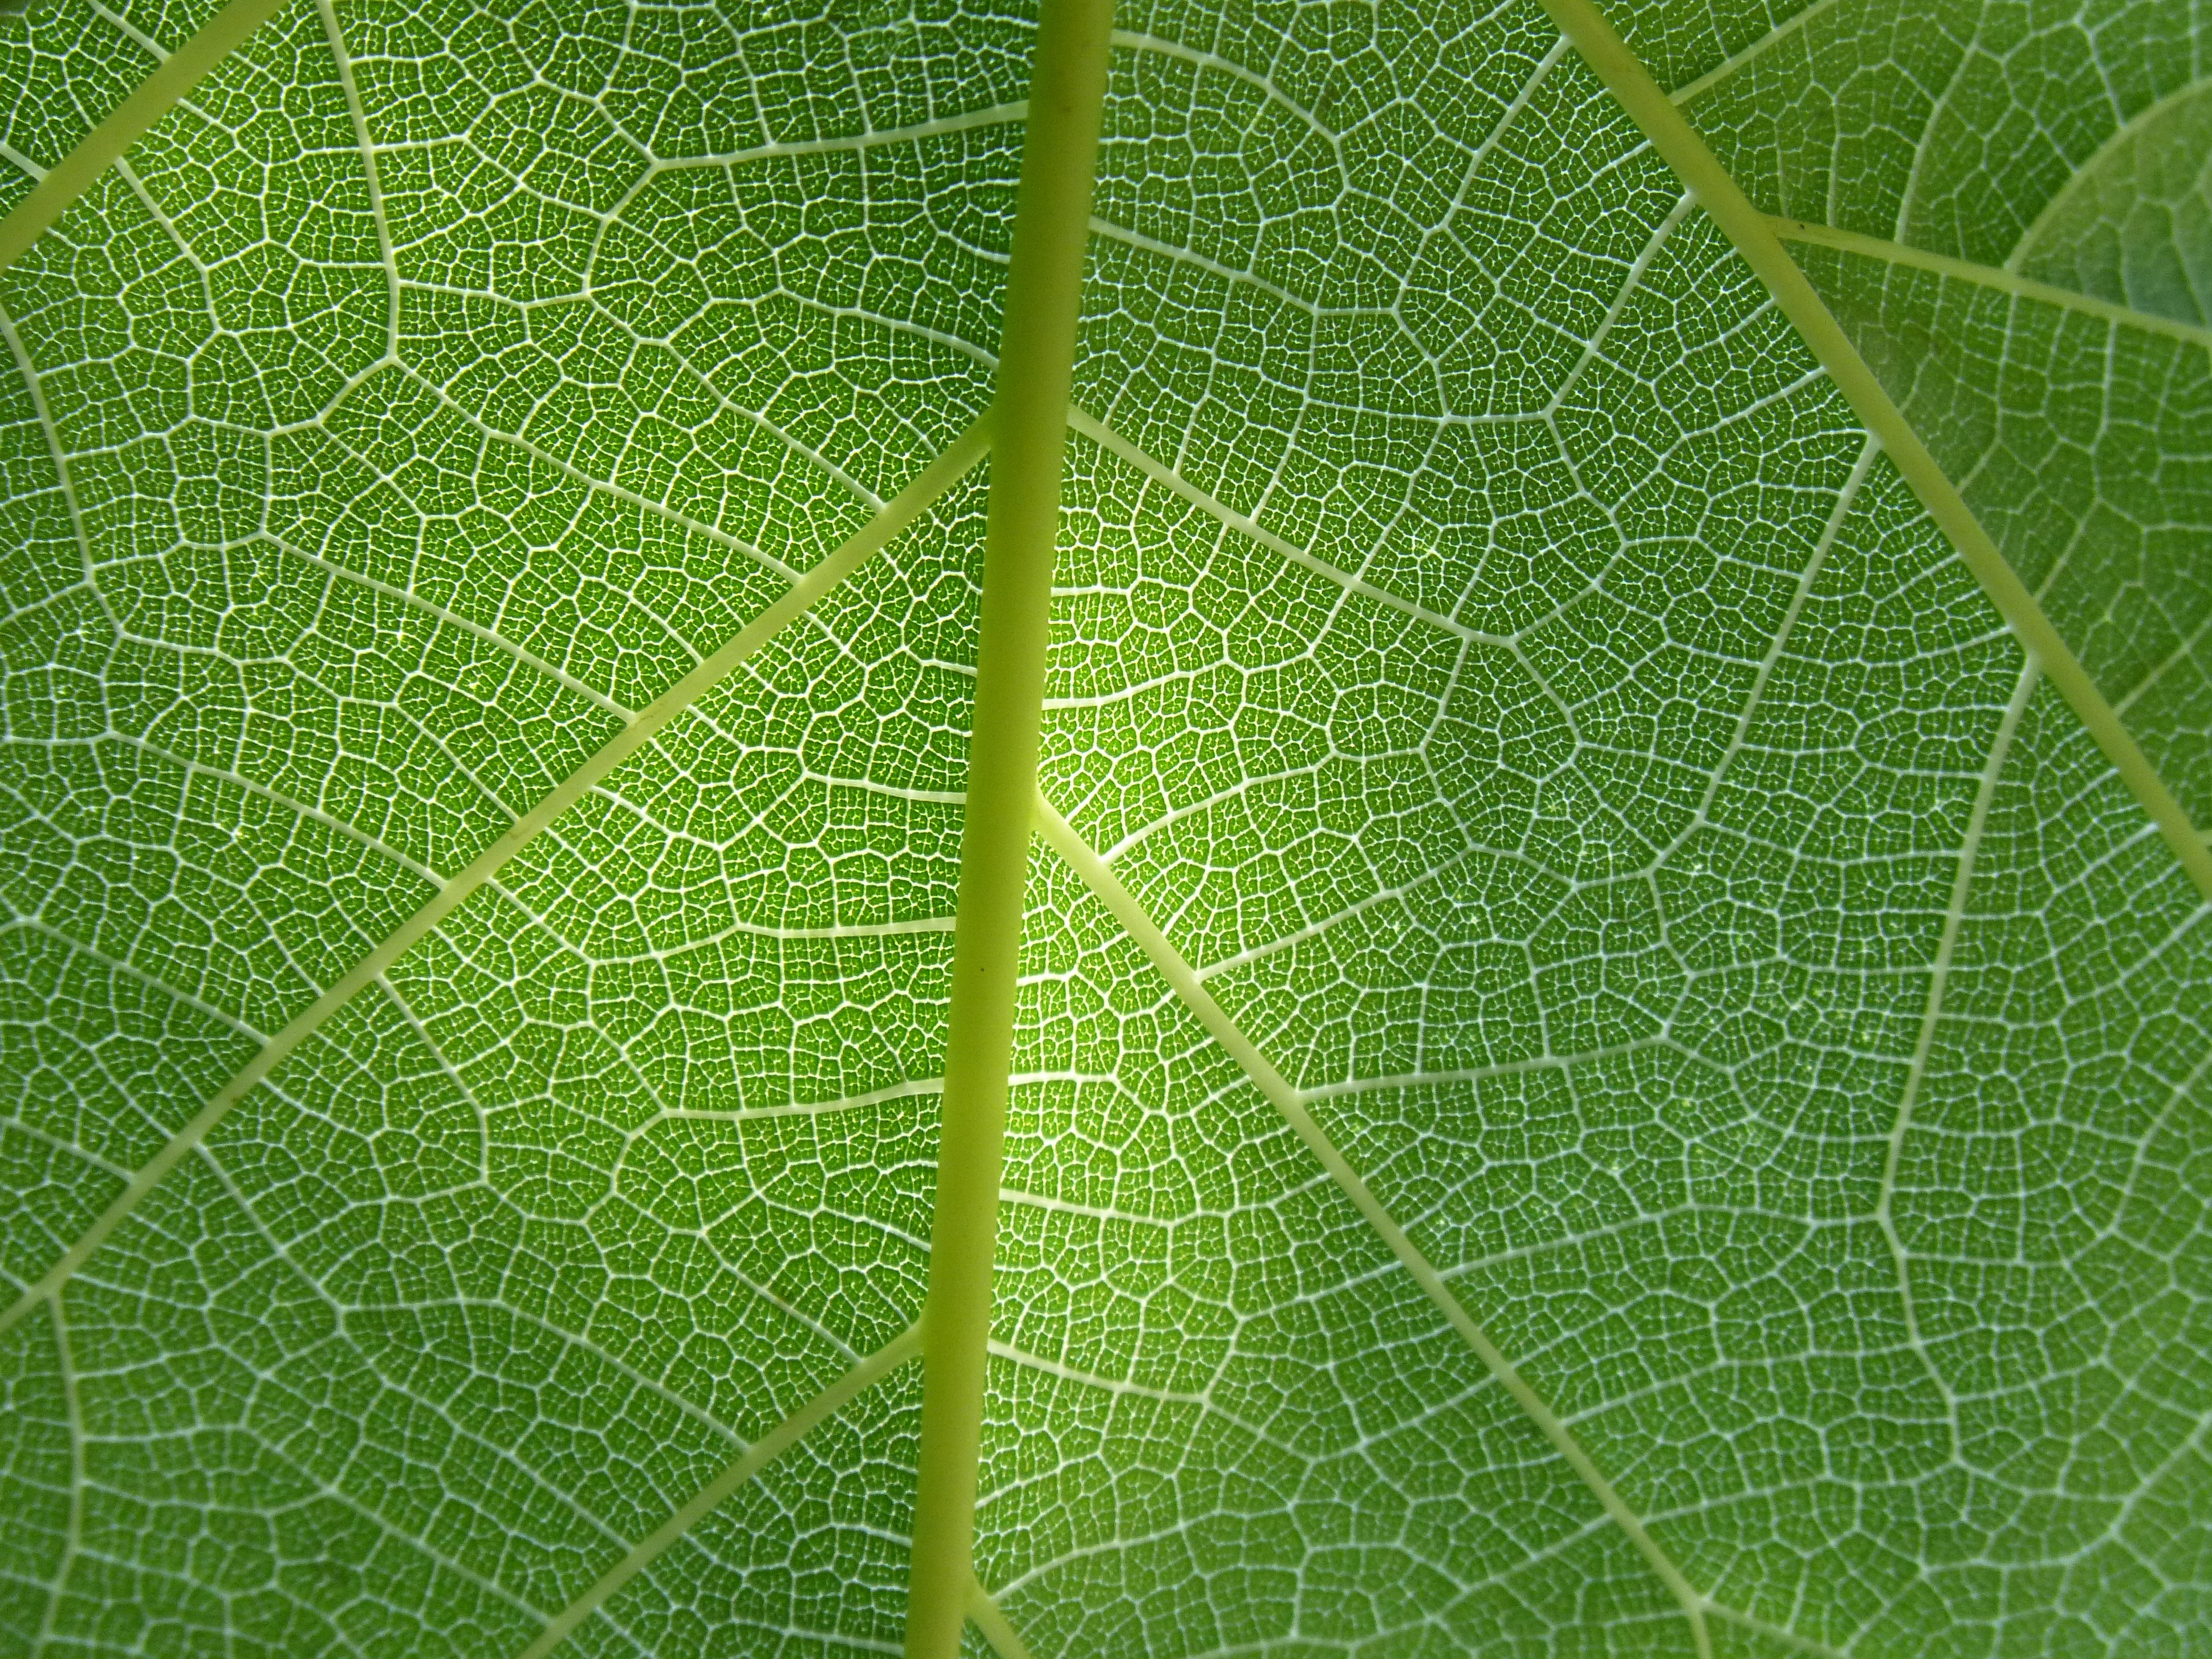
tree, branch, plant, sunlight, texture, leaf, flower, green, botany, flora, organic, light kit, abstract background, plant architecture, natural texture, ramifications, plant background, annual plant, plant stem, land plant